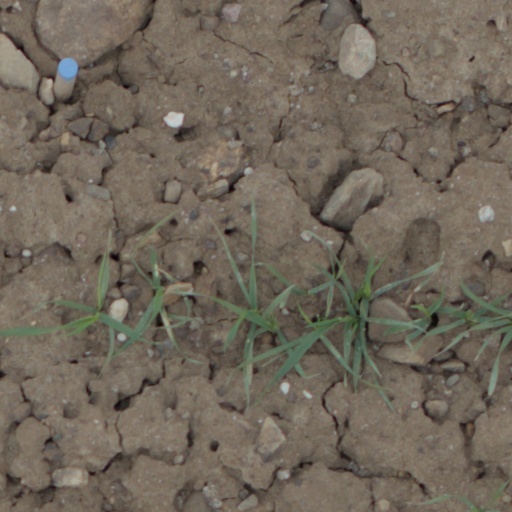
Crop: wheat